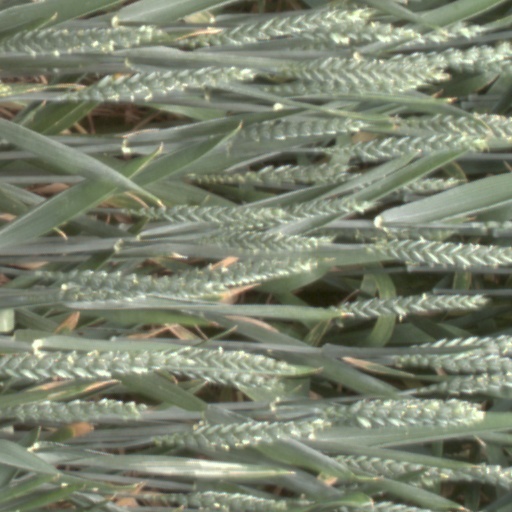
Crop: wheat